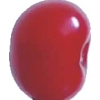
Label: cherry_sour